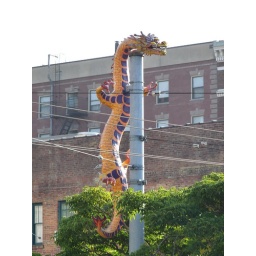
A dragon adorns a street lamp in Seattle's Chinatown/International District.